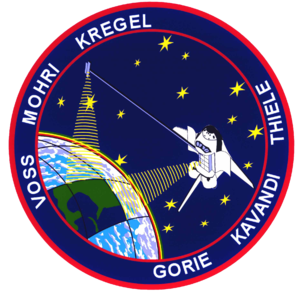
Janet Lynn Kavandi est une astronaute américaine née le 17 juillet 1959, vétéran de trois missions à bord de la navette spatiale.
Gerhard Thiele, né à Heidenheim an der Brenz, en Allemagne, le 2 septembre 1953 est spationaute de l'Agence spatiale européenne.
STS-99 est la quatorzième mission de la navette spatiale Endeavour dont le principal objectif était d'utiliser le Shuttle Radar Topography Mission.